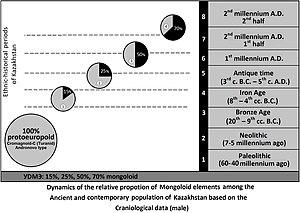
Le Kazakhstan, région de vastes steppes, fut depuis les temps les plus anciens parcouru par des populations nomades. Au début de l'époque moderne, il est peuplé de nomades turcophones – les Kazakhs –, chasseurs et éleveurs, dont les traditions sociales sont basées sur une structure clanique qui existe encore de nos jours.